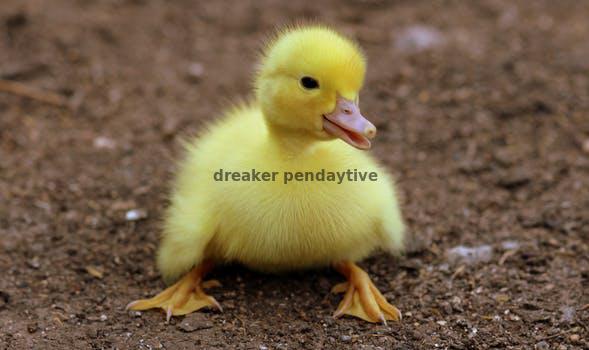
Label: Watermark